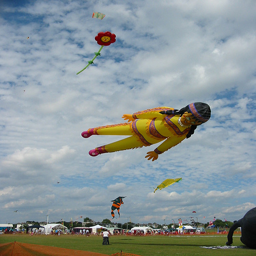
A grassy field with various kites in the sky.
A group of people standing in a field flying kites.
A group of people are flying some kites.
Several kites of different designs being flown in the sky.
A large balloon of an Indian floating in the air in a field.